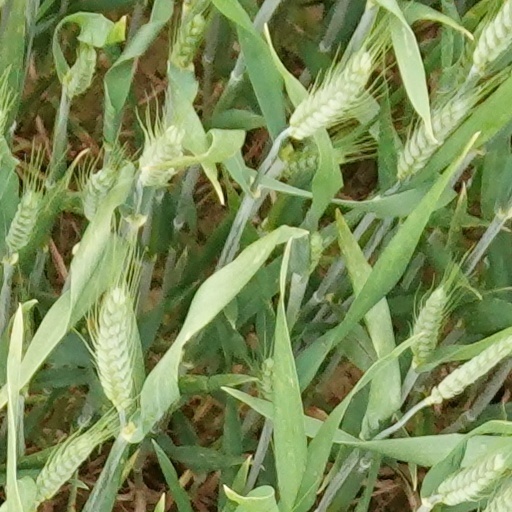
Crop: wheat